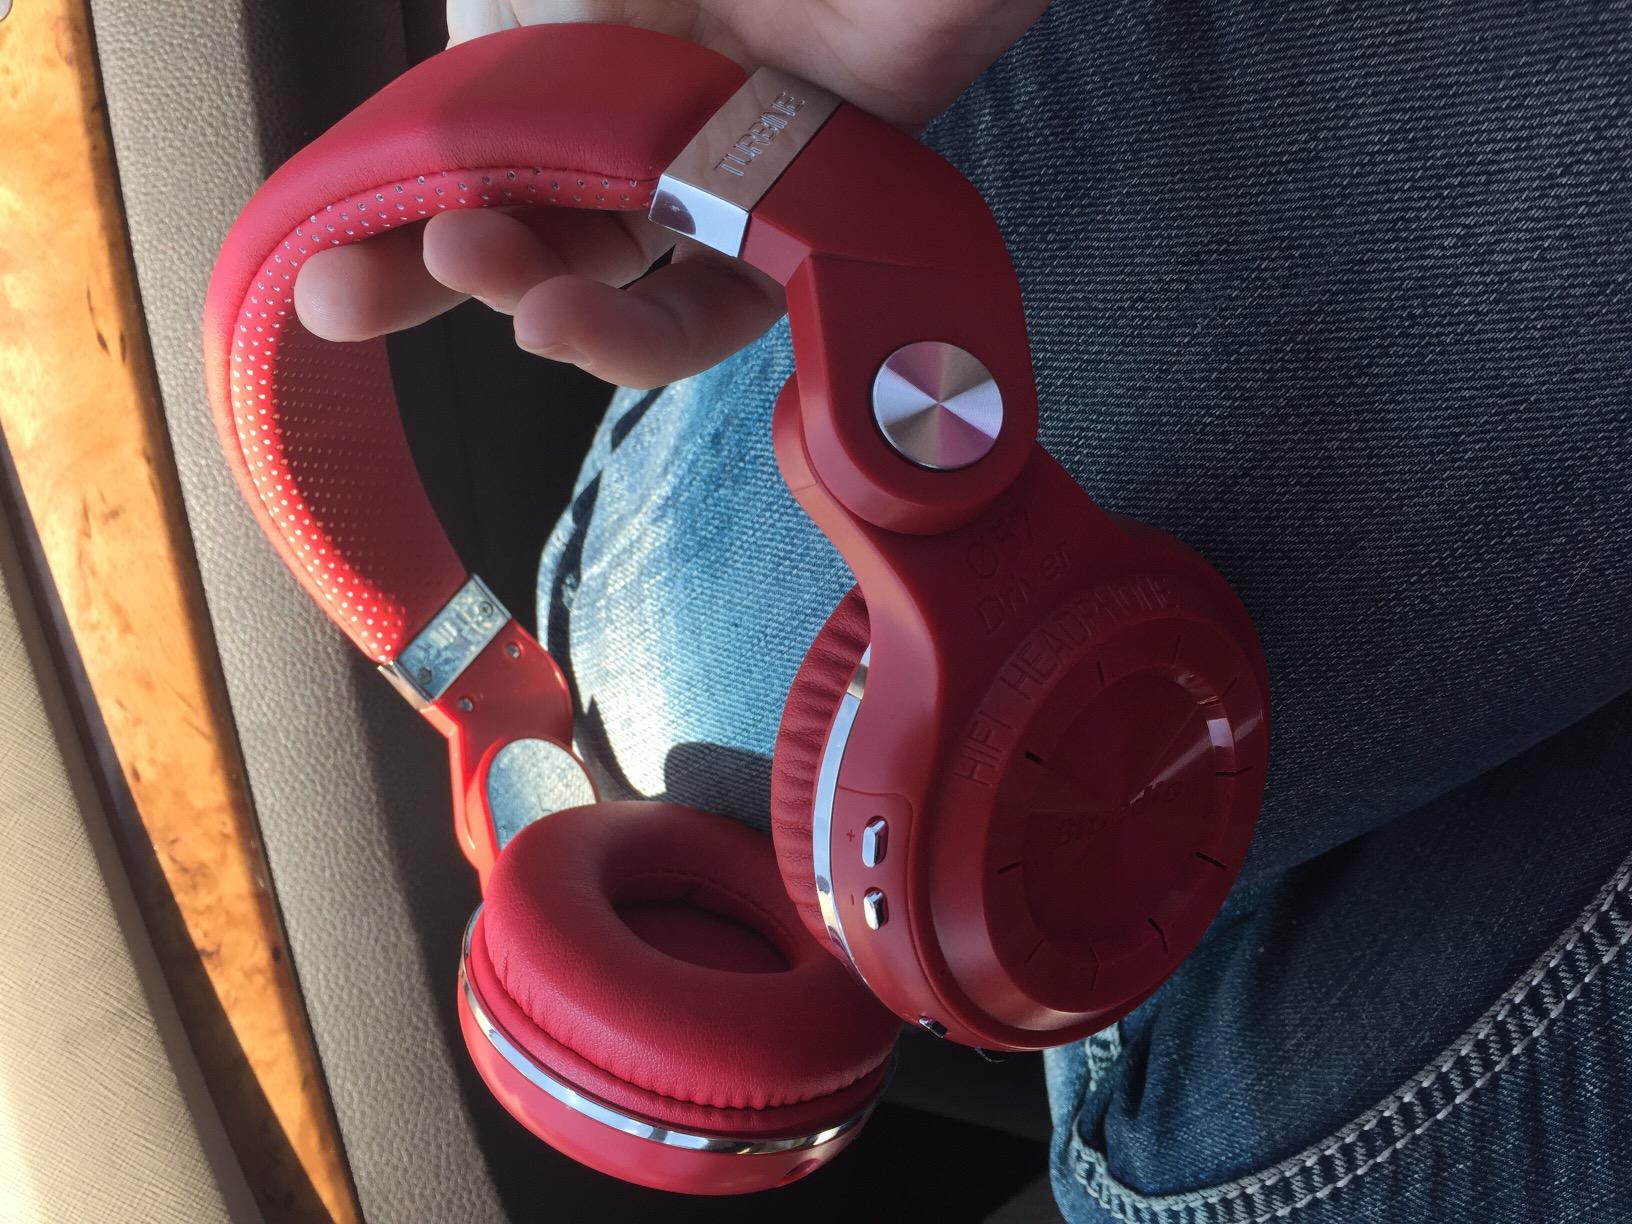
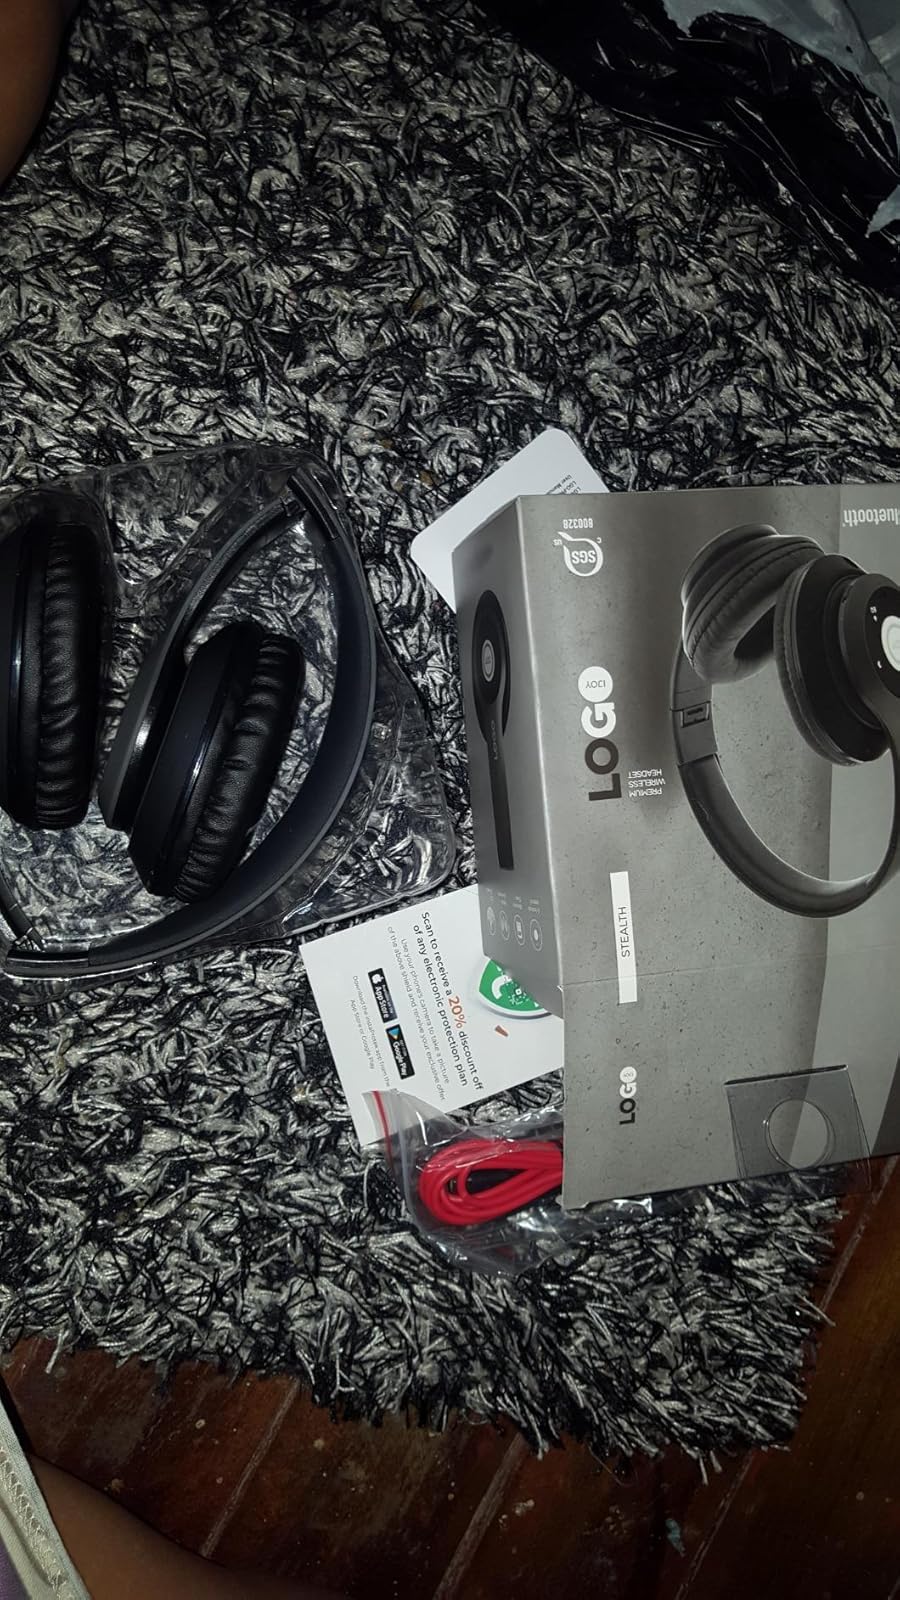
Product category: headphones
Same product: no